Vanity Fair (1978 TV series)

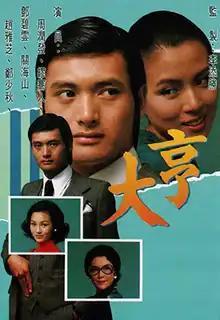
Promotional poster

Vanity Fair is a Hong Kong television series that debuted on 2 January 1978 on TVB.